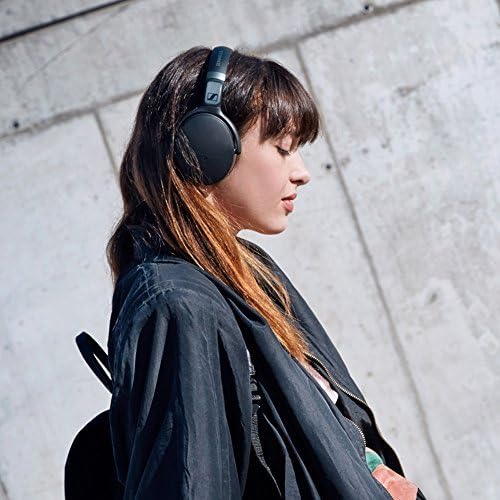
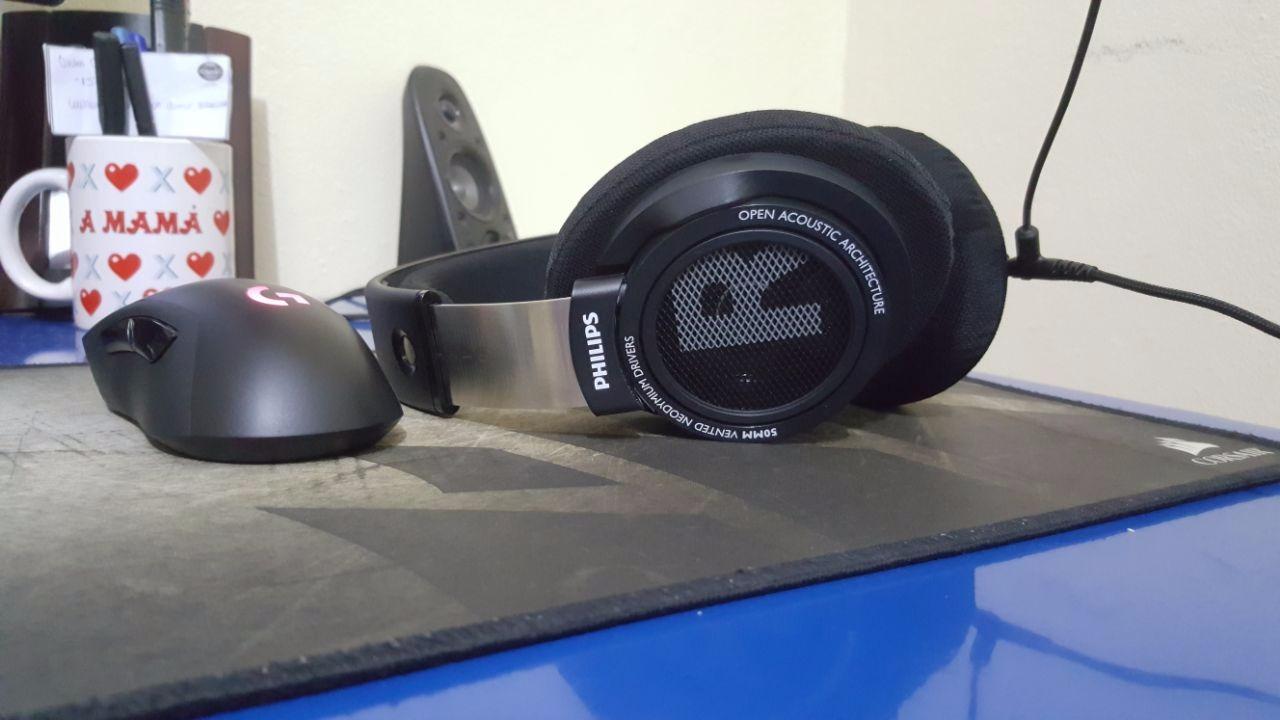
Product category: headphones
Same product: no